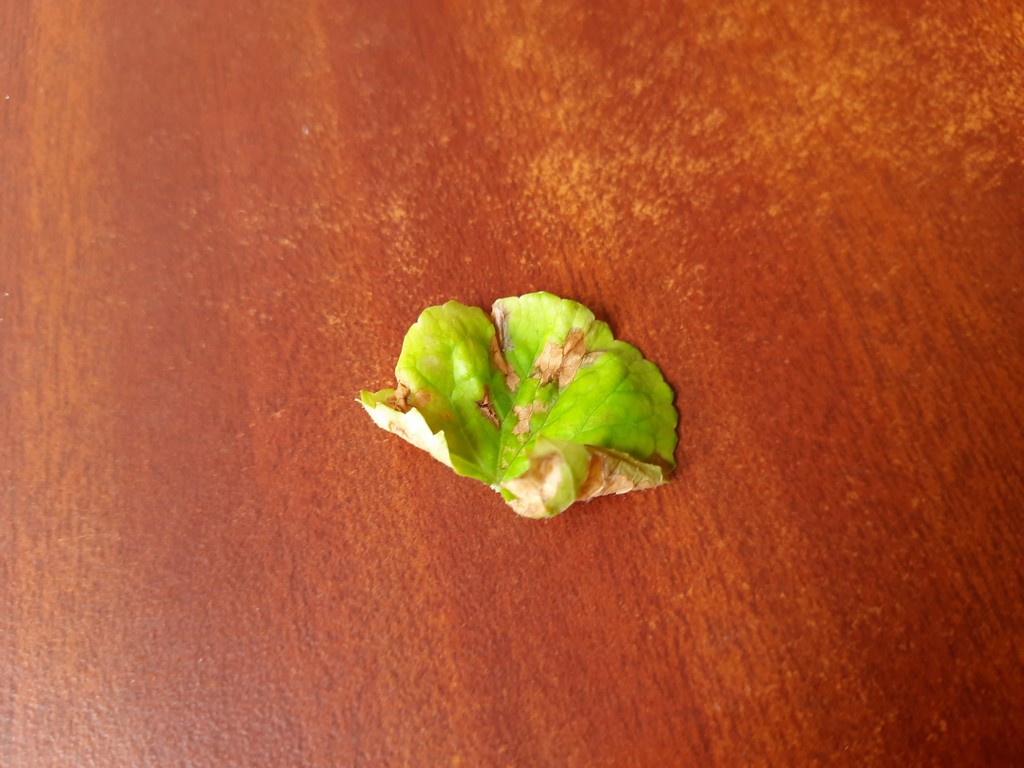
Label: Unhealthy